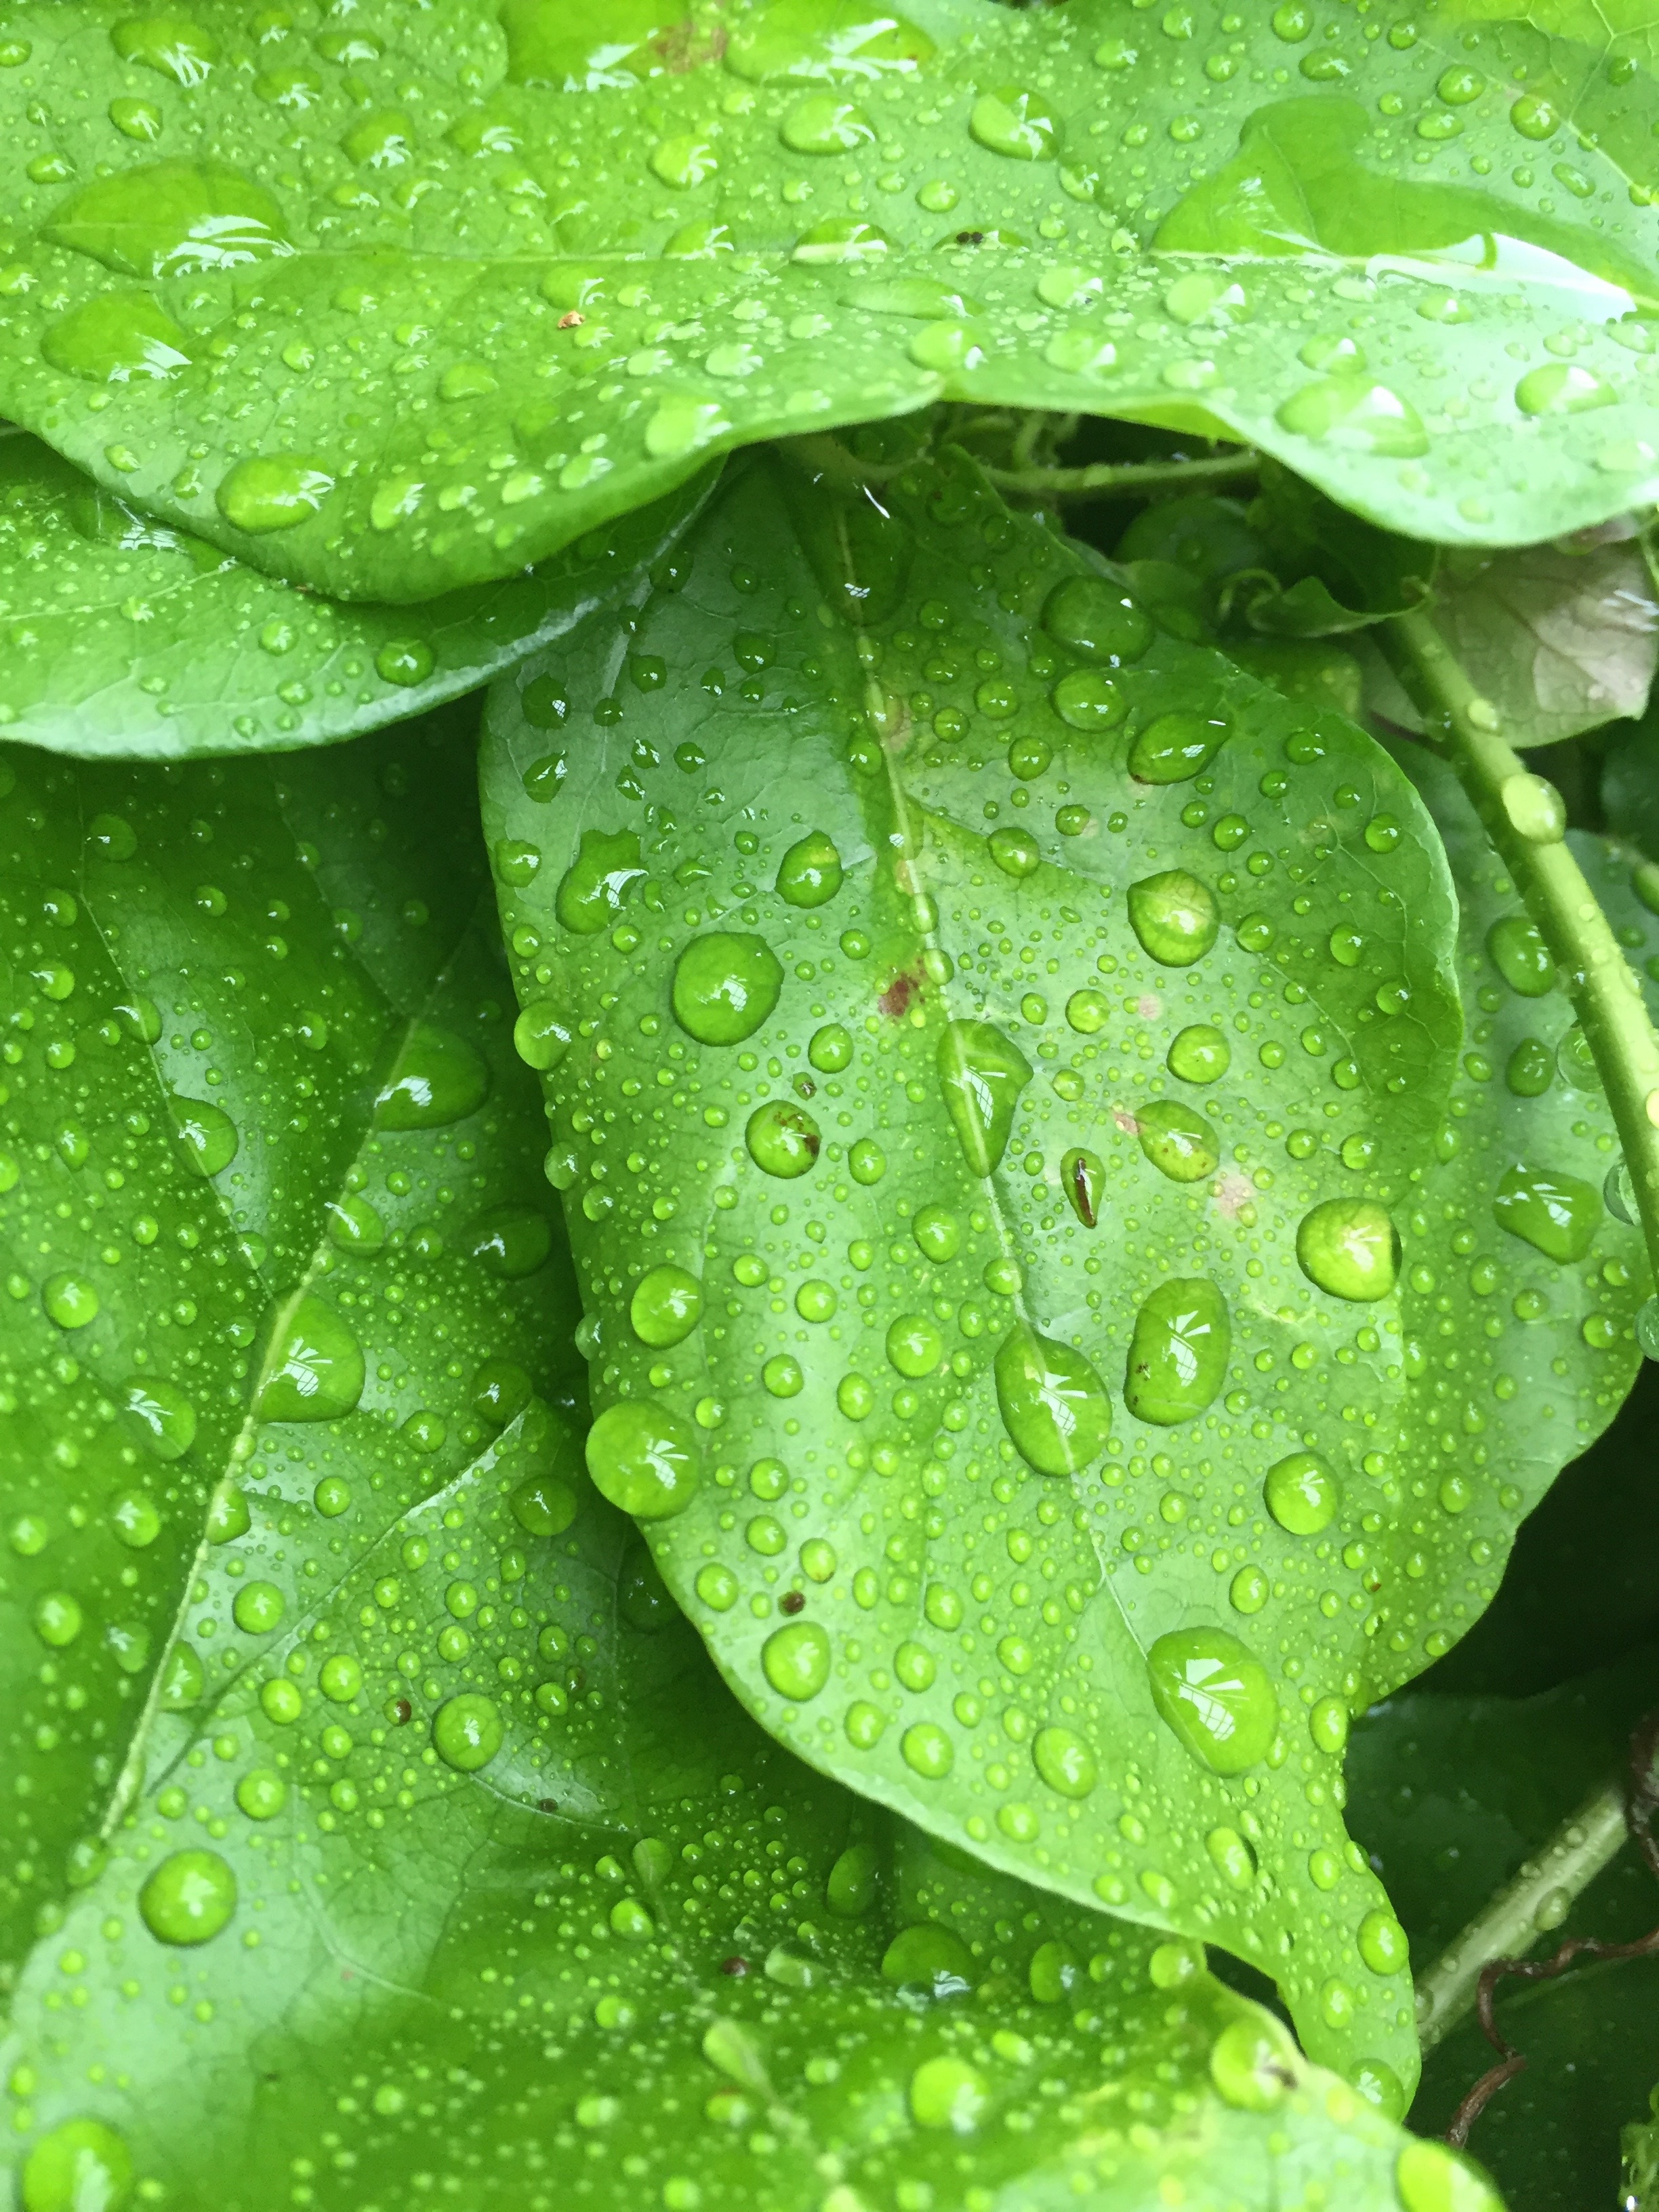
water, grass, creative, drop, dew, plant, farm, lawn, sunlight, leaf, flower, wet, swim, green, color, artistic, botany, colorful, flora, close up, moisture, macro photography, annual plant, plant stem, land plant